Sulzberger Bay

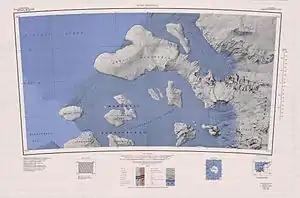
Northeastern part of bay

It extends along the coast of the Edward VII Peninsula from Fisher Island to Vollmer Island.